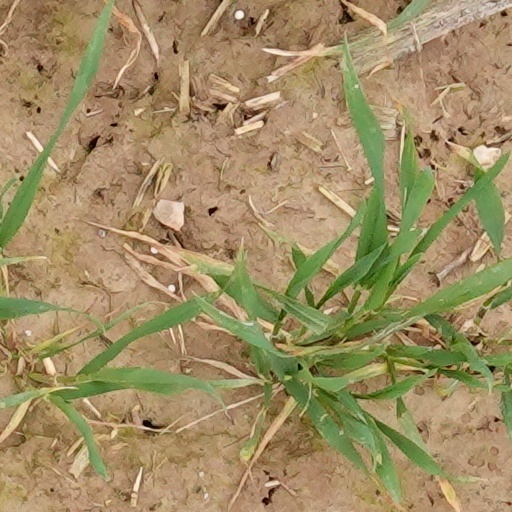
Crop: wheat